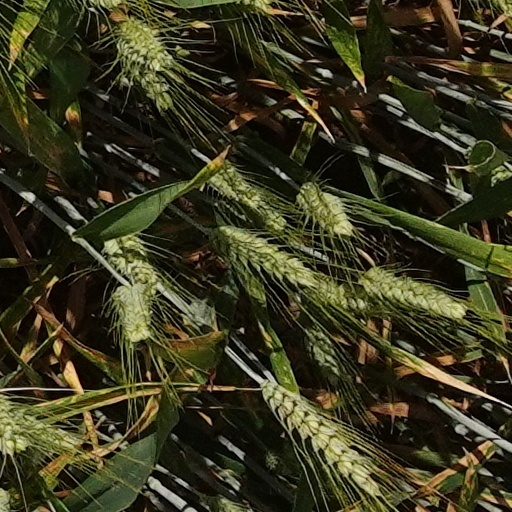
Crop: wheat